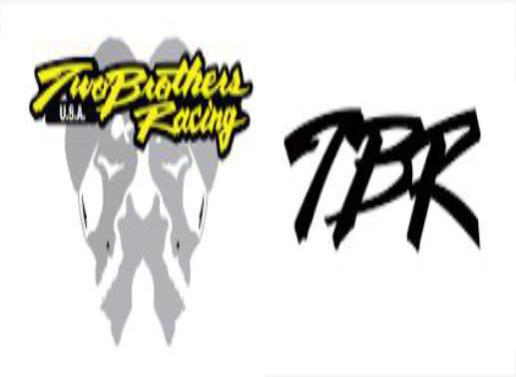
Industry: Necessities